Prussian carp

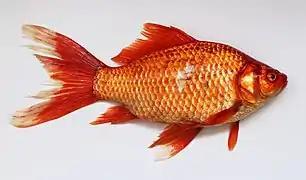
An orange colored wild-caught Prussian carp with goldfish-like coloration.

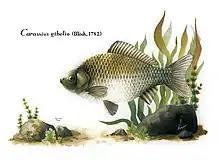
"Carassius gibelio" illustration

The Prussian carp is a deep-bodied, robust fish which resembles the crucian carp ("Carassius carassius") and grows to about in length. Its scales are larger than those of the crucian carp, and it typically has 27 to 32 scales along the lateral line, whereas the crucian carp usually has between 31 and 35. The species is silvery, sometimes with a faint golden tinge, while the crucian carp has a burnished gold appearance. The Prussian carp's tail is more deeply forked than that of the crucian carp.